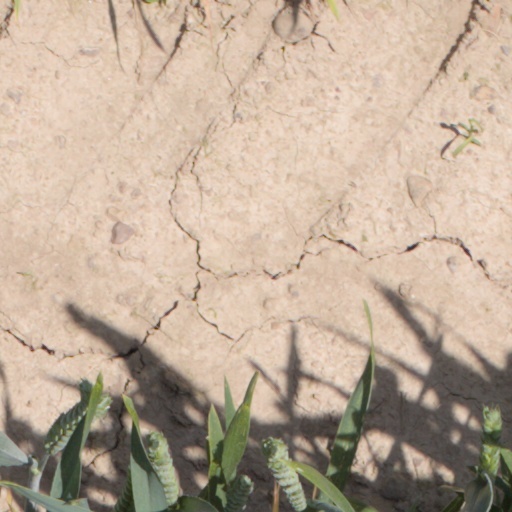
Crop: wheat